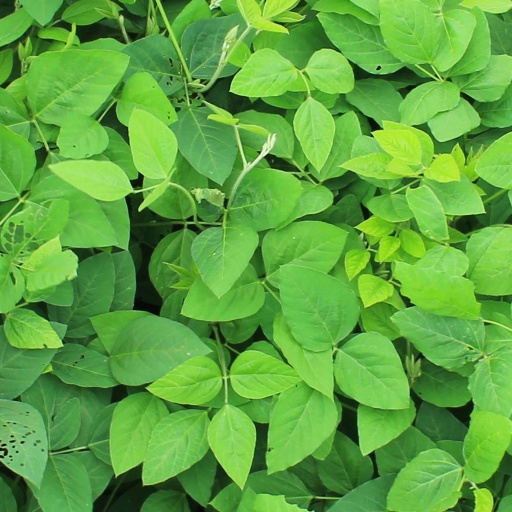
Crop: soybean